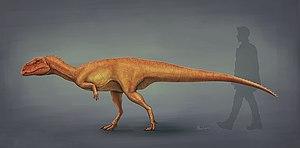
Berberosaurus est un genre éteint de dinosaures théropodes appartenant au clade des Ceratosauria et ayant vécu au Jurassique inférieur dans ce qui est actuellement le Maroc.